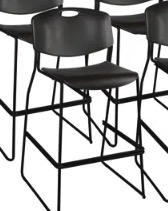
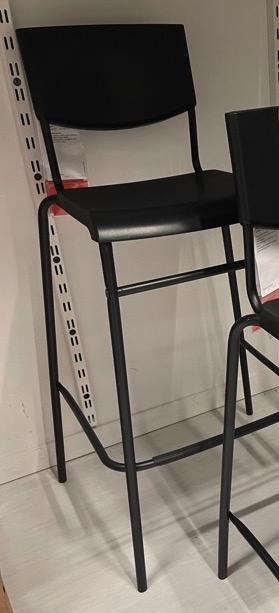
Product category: stool
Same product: no